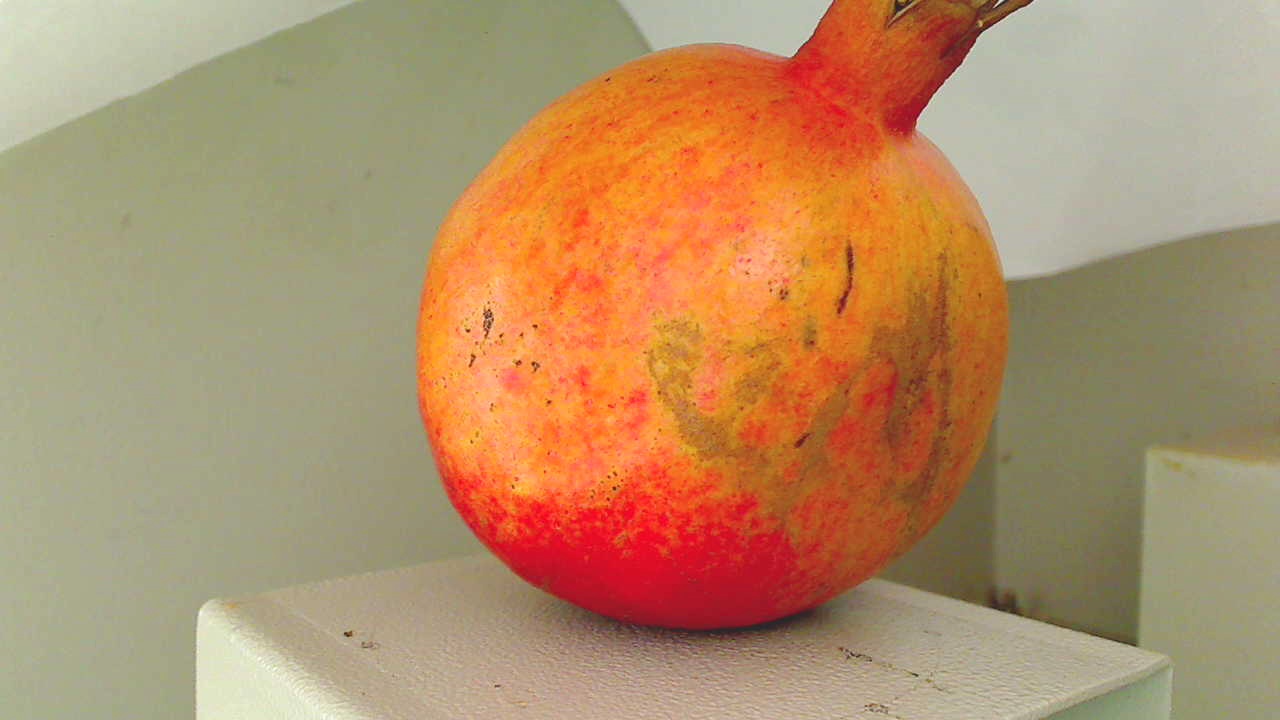
Grade: grade-1
Quality: quality-4